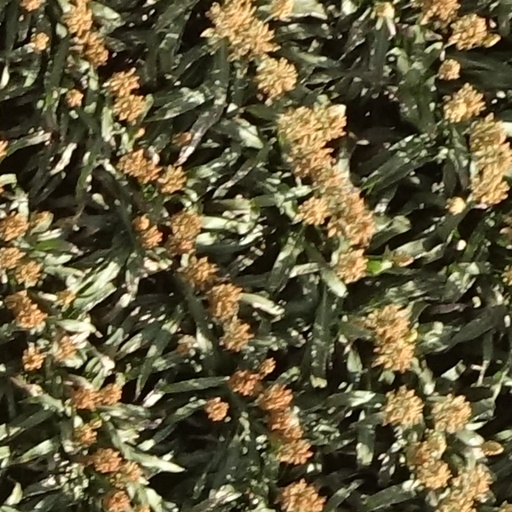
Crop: sorghum